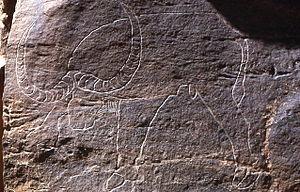
Gravure préhistorique de la région d'El Bayadh, Algérie
Les gravures rupestres de la région d'El-Bayadh sont des gravures préhistoriques d'âge néolithique du Sud-oranais. Au long de l'Atlas saharien elles font suite à celles, à l'ouest, des régions de Figuig puis d'Ain Sefra et précèdent celles, à l'est, des régions d'Aflou et de Tiaret. Des gravures comparables ont été décrites, plus à l'est encore autour de Djelfa et dans le constantinois.